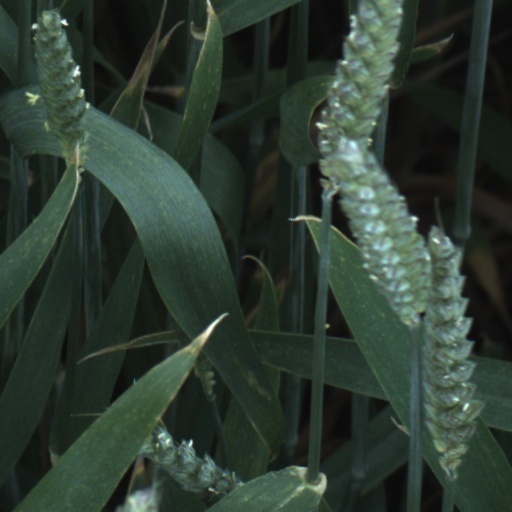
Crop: wheat